2021 Italian Athletics Championships

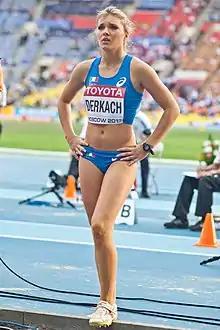
Dariya Derkach with 14.47 m in triple jump set the Olympic standard for Tokyo 2021.

In this edition of the championships 12 athletes, 6 men and 6 women, have set a top ten all-time performance in the Italian lists.